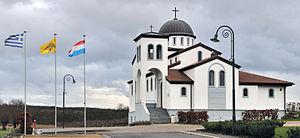
Église grecque orthodoxe à Weiler-la-Tour.Lëtzebuergesch: Griichesch Orthodox Kierch zu Weiler-la-Tour.